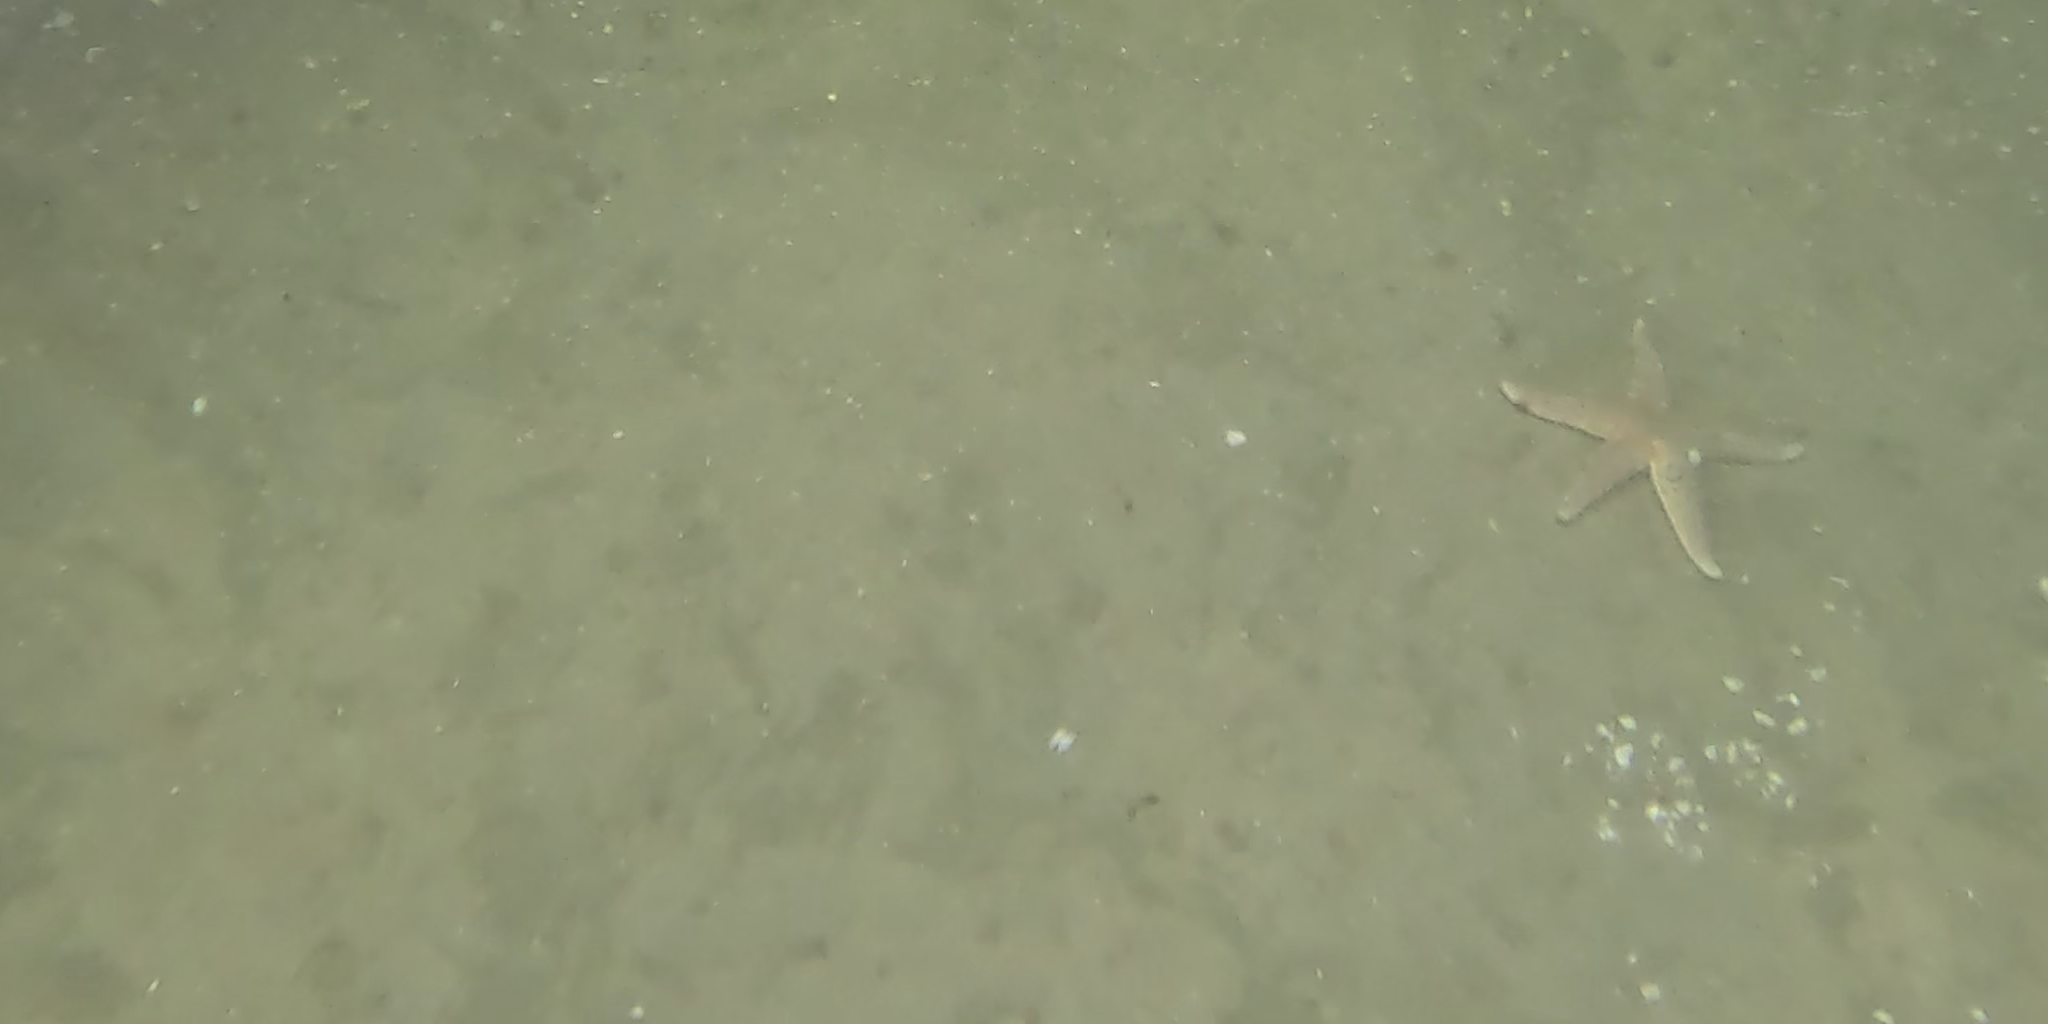
Seabed habitat: sand